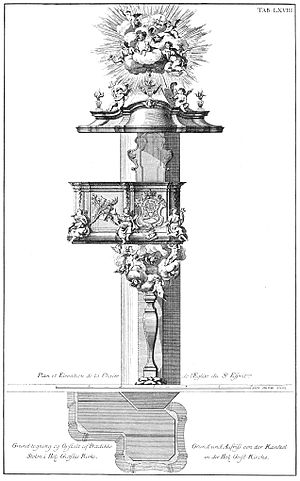
Helligåndskirken (København) / Interiør / Prædikestole
Prædikestol 1727
Helligåndskirken er en kirke midt i København, ved Amagertorv, som er en del af Strøget. Kirkens adresse er Niels Hemmingsens Gade, opkaldt efter en navnkundig teolog, som var præst ved kirken 1547-53. I forbindelse med kirken ligger Helligåndshuset og Helligaandskirkens Børnehave.